1913 Argentine Primera División final

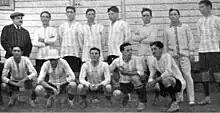
Racing Club, champions

The 1913 Argentine Primera División final was the match that determined the winner of 1913 season of Argentine Primera División. The final was contested by Racing and San Isidro, in order to decide a champion after both teams had finished tied on both, points (24 in 14 matches played) and goal difference (+36) at the end of the tournament.